John Nash (architect)

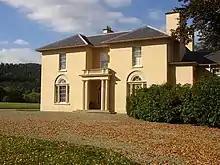
Llanerchaeron

Nash left London in 1784 to live in Carmarthen, Wales, where his mother had retired (her family was from the area). In 1785, he and a local man, Samuel Simon Saxon, re-roofed the town's church for 600 guineas. Nash and Saxon seem to have worked as building contractors and suppliers of building materials. Nash's London buildings had been standard Georgian terraced houses.